Adrian Augier

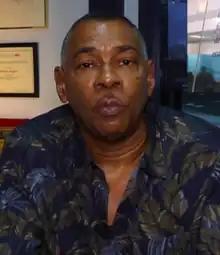
Augier in 2023

Adrian Augier is a St. Lucian poet and producer. His writings and productions center on life in St. Lucia and have been featured throughout the country, earning widespread acclaim.